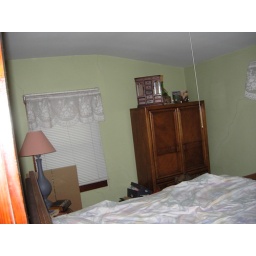
BeforeThe master bedroom was created by taking out a wall between the 2 bedrooms on the east side of the house.